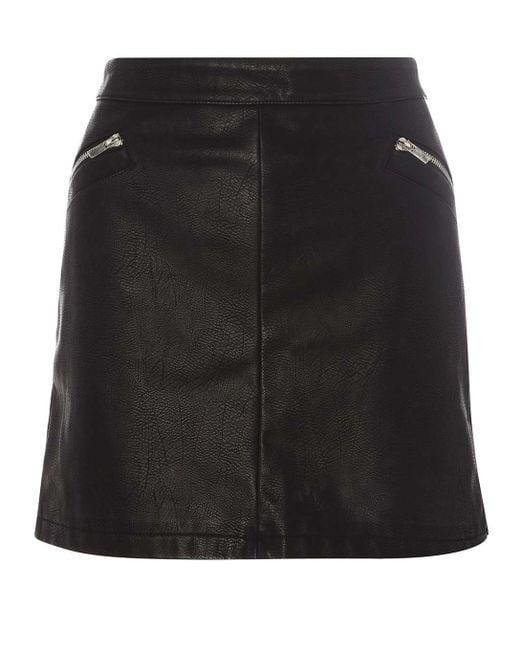
Slim Fit schwarzer Lederrock für Damen